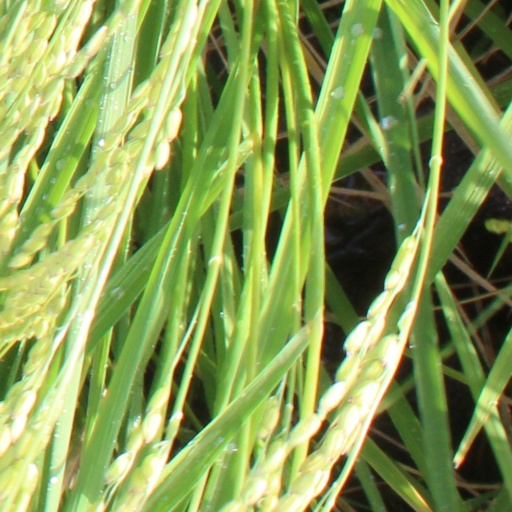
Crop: rice